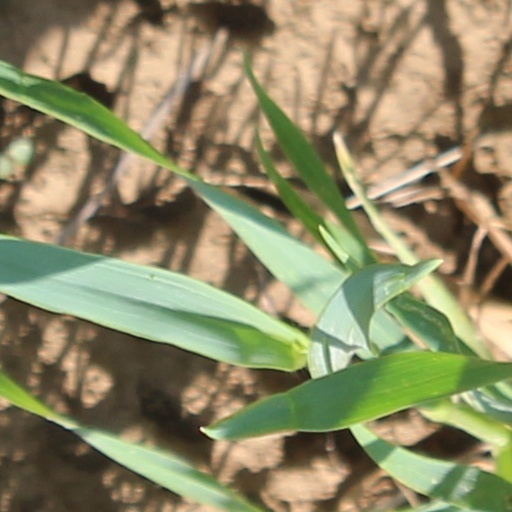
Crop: wheat